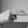
ASL letter: H